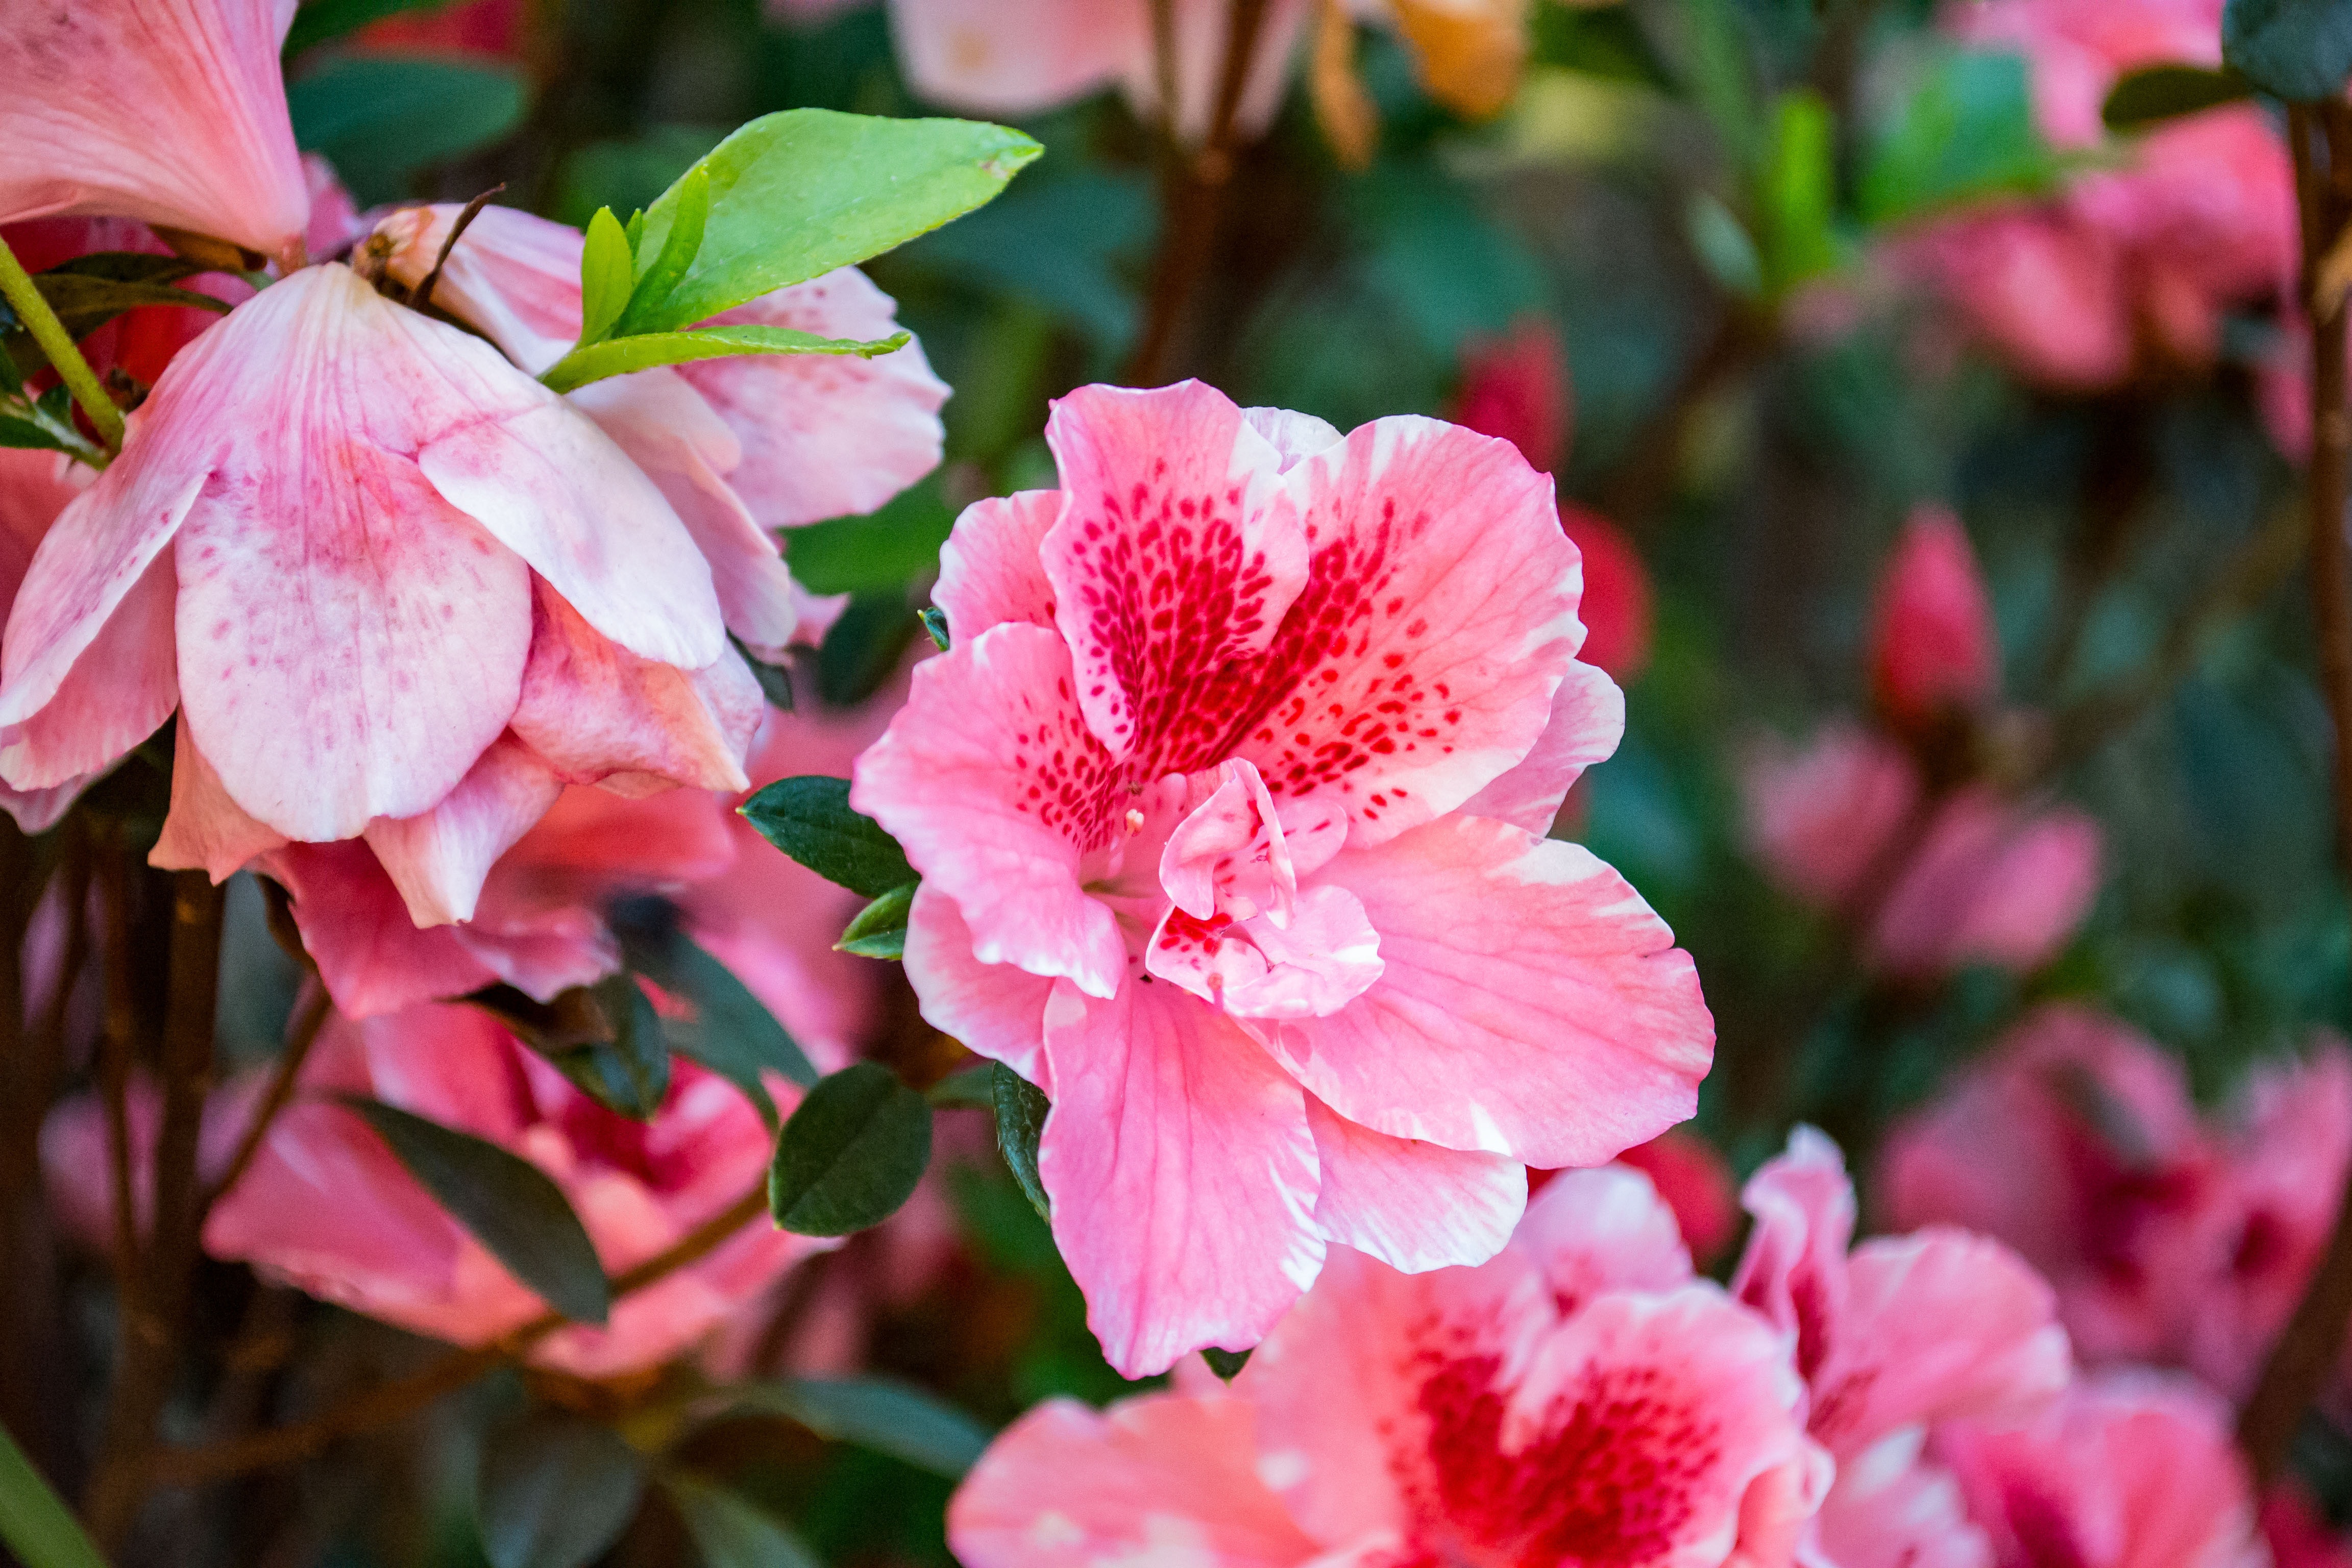
flower, flowering plant, petal, pink, plant, azalea, botany, spring, close up, shrub, rhododendron, malvales, annual plant, mallow family, hibiscus, blossom, camellia, perennial plant, ericales